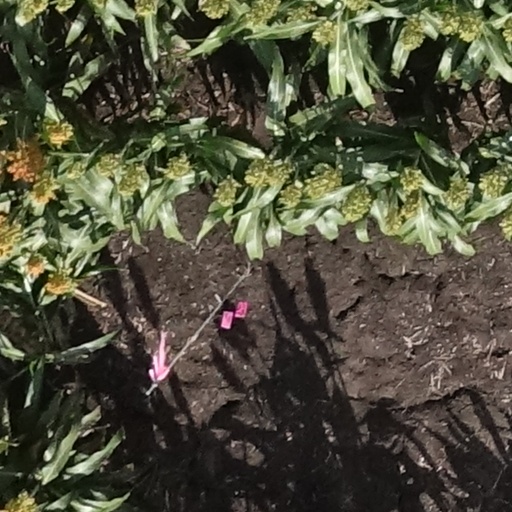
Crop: sorghum